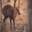
Label: deer